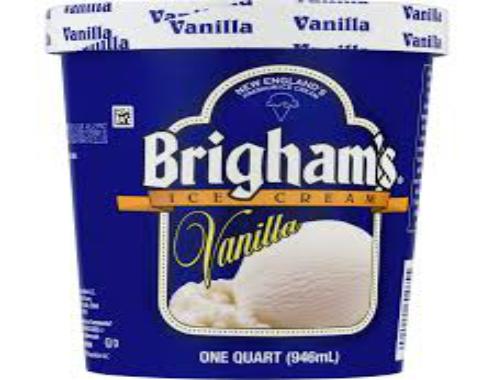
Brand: Brigham's Ice Cream
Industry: Food